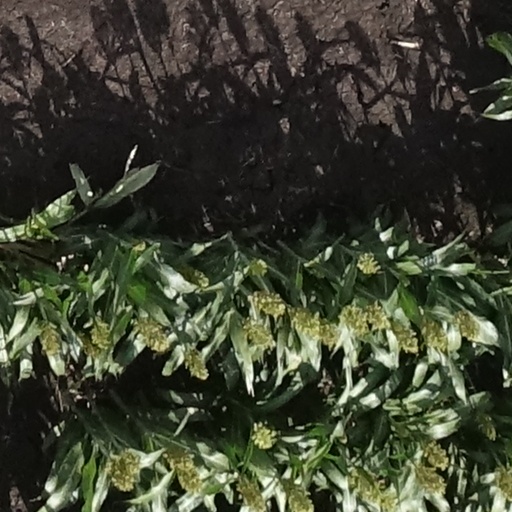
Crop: sorghum